SMC6

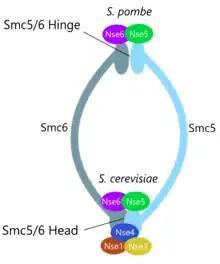
This depicts the placement of Nse proteins along the SMC5/6 complex in budding and fission yeast. This image does not include Nse2, as its position in the complex is not currently known.

Nse1-Nse3-Nse4 subunits bridge the heads of the Smc5 and Smc6 proteins and allow the complex to bind DNA. Nse5 and Nse6 form a sub-complex which localizes to the head of the SMC5/6 complex in the budding yeast "Saccharomyces cerevisiae", and to the hinges of the SMC5/6 complex in the fission yeast "Schizosaccharomyces pombe". The Nse5/6 sub-complex is required for the replication of "S. cerevisiae", but has not been characterized as essential in "S. pombe". Orthologous proteins to Nse5-Nse6 exist in other eukaryotes, namely ASAP1-SNI1 in "Arabidopsis thaliana" and SLF1-SLF2 in humans, which are believed have similar function to their Nse counterparts. The localization of SLF1 and SLF2 on the human SMC5/6 complex is unknown.